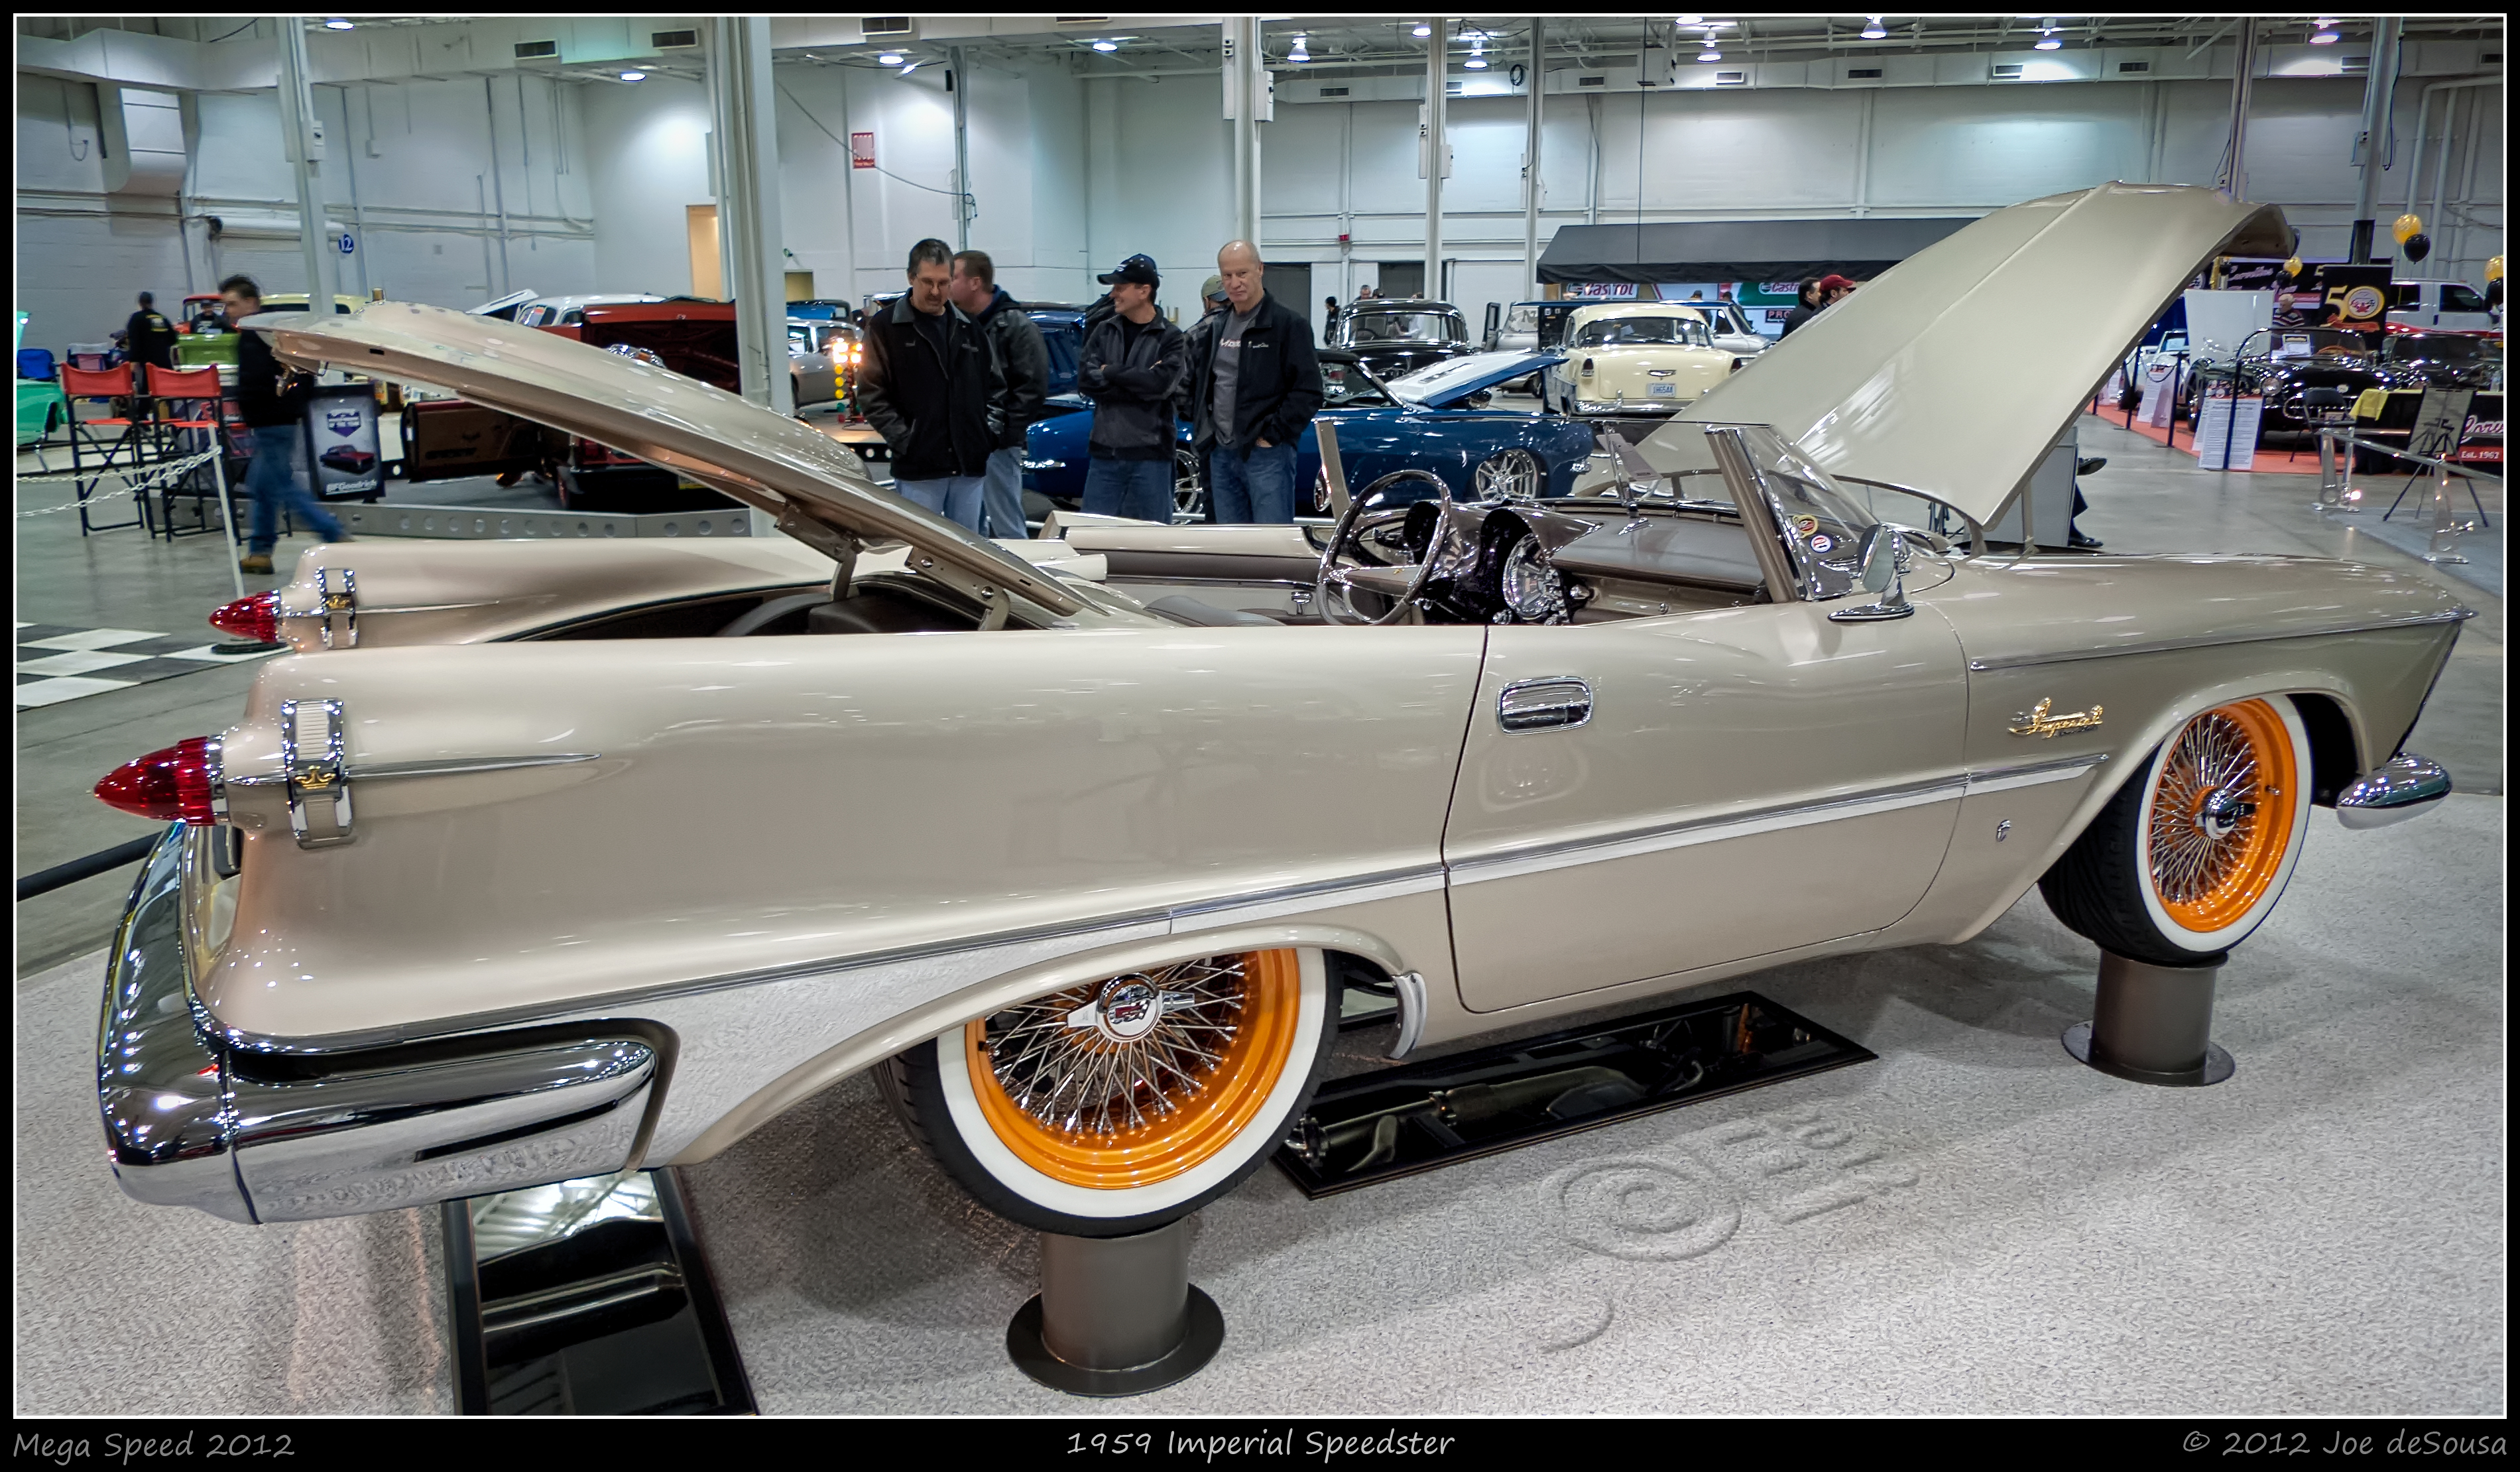
car, vehicle, color, show, speed, motor vehicle, vintage car, crown, 2012, sedan, topaz, detail, classic, mississauga, convertible, custom, speedster, imperial, chrysler, mega, nik, efex, 1959, pro, viveza, exhibition, antique car, auto show, land vehicle, automobile make, automotive exterior, automotive design, luxury vehicle, full size car, custom car